Victoria Toensing

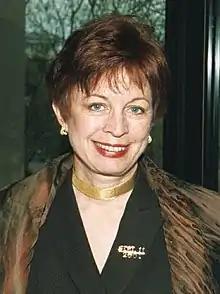
Toensing in 2002

Victoria Ann Toensing (née Long; born October 16, 1941) is an American attorney, Republican Party operative and with her husband, Joseph diGenova, a partner in the Washington law firm diGenova & Toensing. Toensing and diGenova frequently appeared on Fox News and Fox Business channels, until diGenova used a November 2019 appearance to spread conspiracy theories about George Soros, leading to widespread calls for him to be banned from the network.